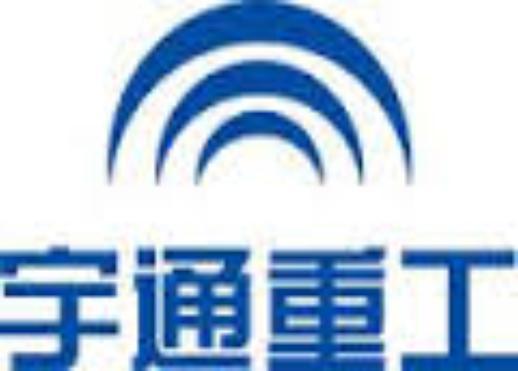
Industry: Transportation